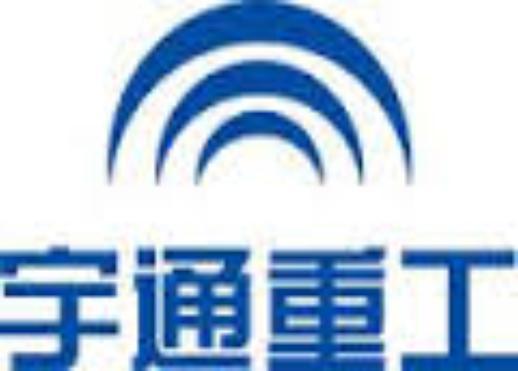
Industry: Transportation